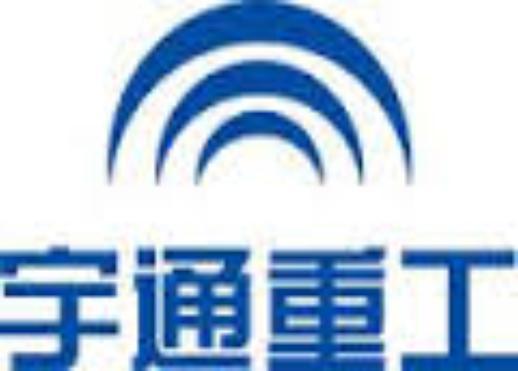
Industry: Transportation